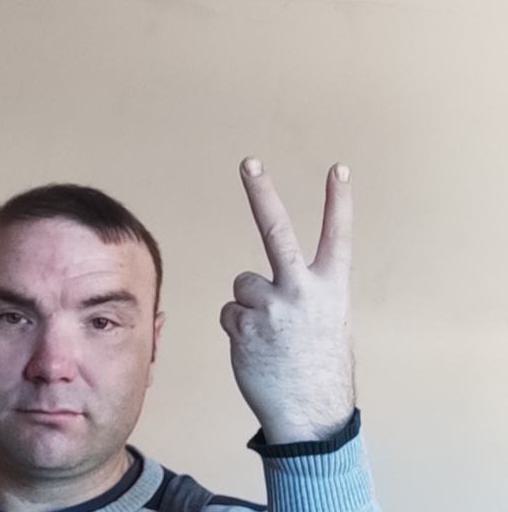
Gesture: peace_inverted